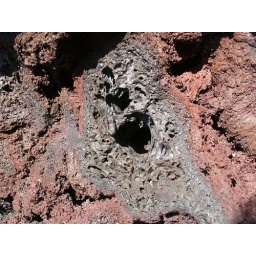
Volcanic rock on the side of a spatter cone at the &amp;quot;Craters of the Moon&amp;quot; national monument in Idaho.